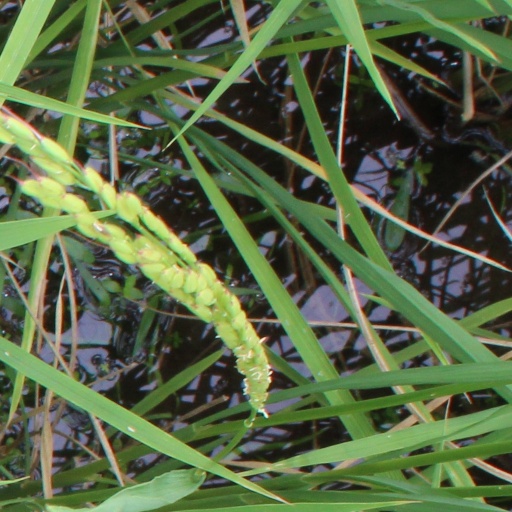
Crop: rice